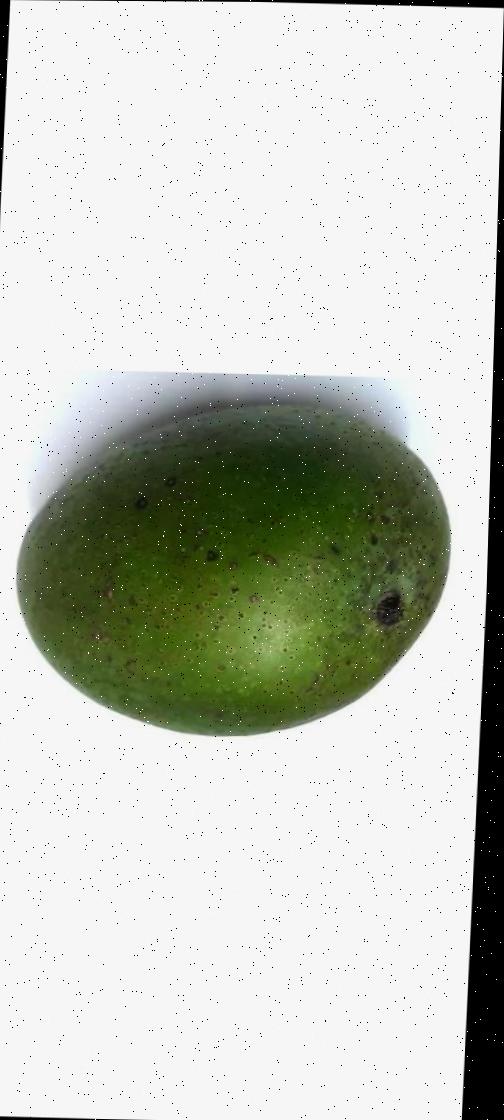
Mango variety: Ashshina Zhinuk